Eliezer Yehuda Finkel (born 1879)

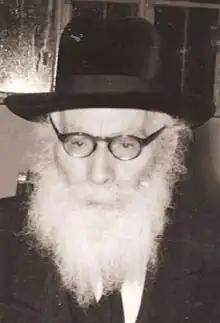

Eliezer Yehuda Finkel, also known as Reb Leizer Yudel Finkel, (1879–1965) was the Rosh Yeshiva (dean) of the Mir Yeshiva in both its Polish and Jerusalemic incarnations.